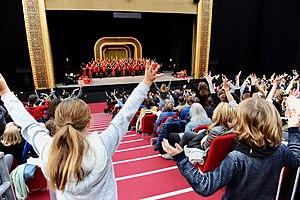
Chœur d'Enfants Sotto Voce. Direction Artistique, Scott Alan Prouty. ""Concert de Noël, Grand Palais"
Le Chœur d'enfants Sotto Voce est un chœur français créé en 1992 par Scott Alan Prouty. Composé de 60 enfants âgés de 10 à 17 ans, il est depuis 2006 accueilli au théâtre du Châtelet et se produit tant en France qu'à l'étranger.